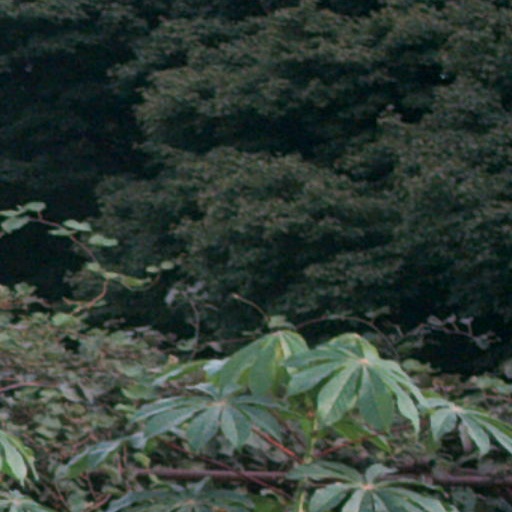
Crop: cassava